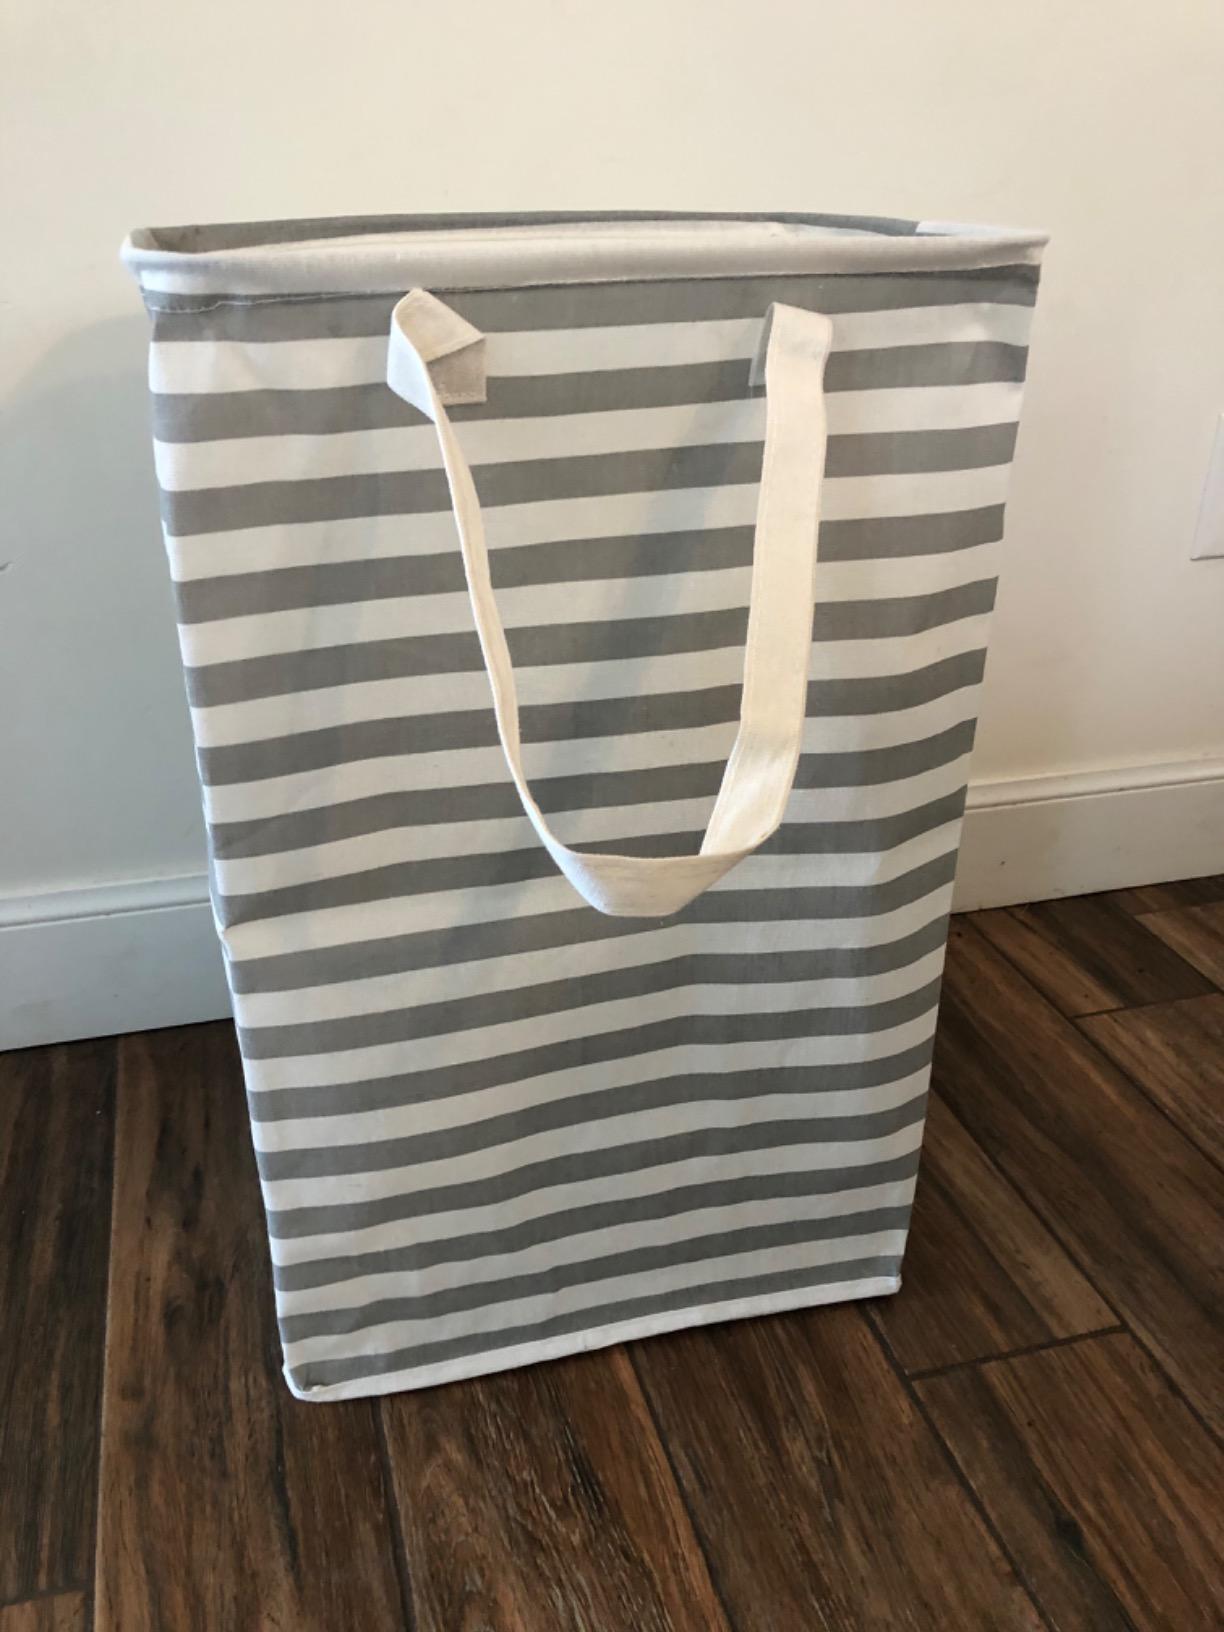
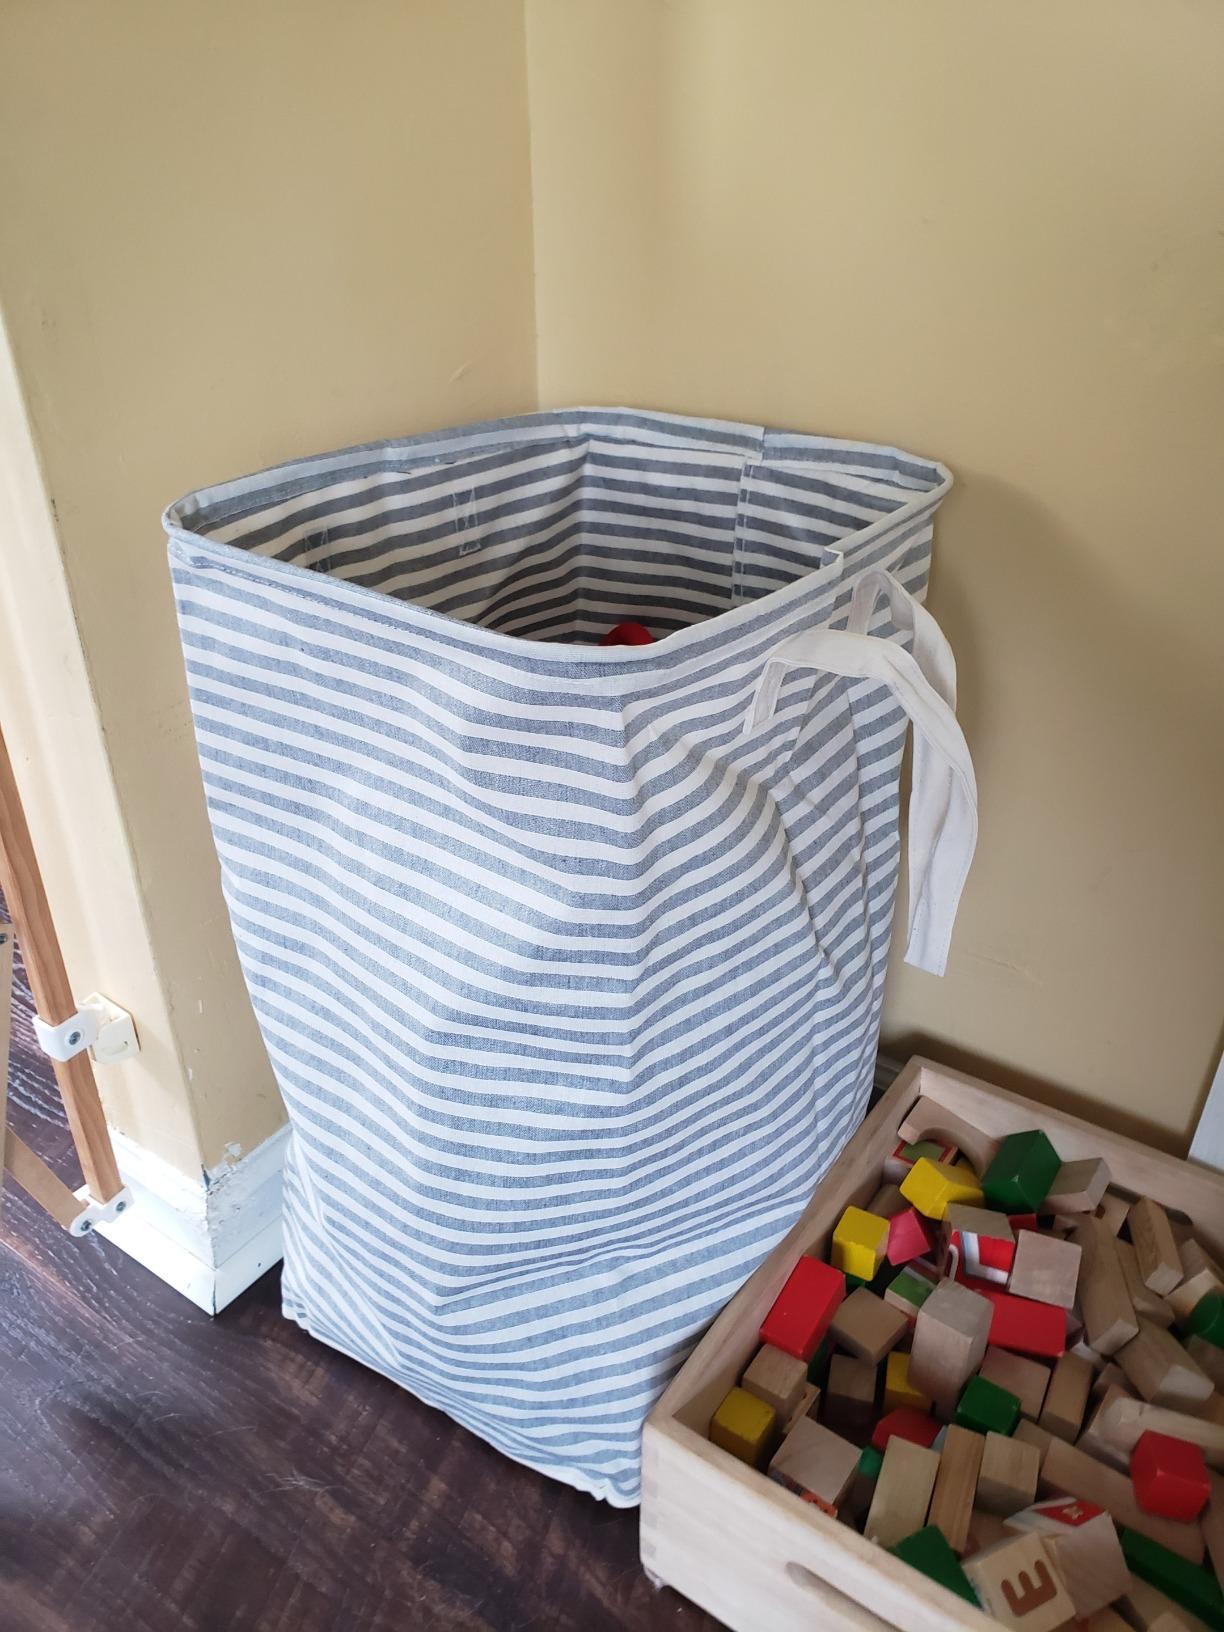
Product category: items_hamper
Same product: no